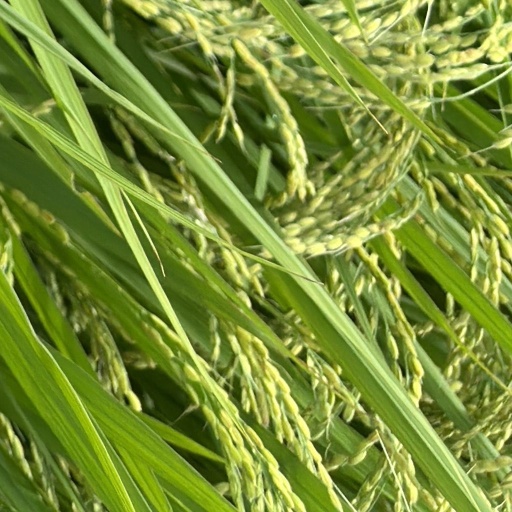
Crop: rice